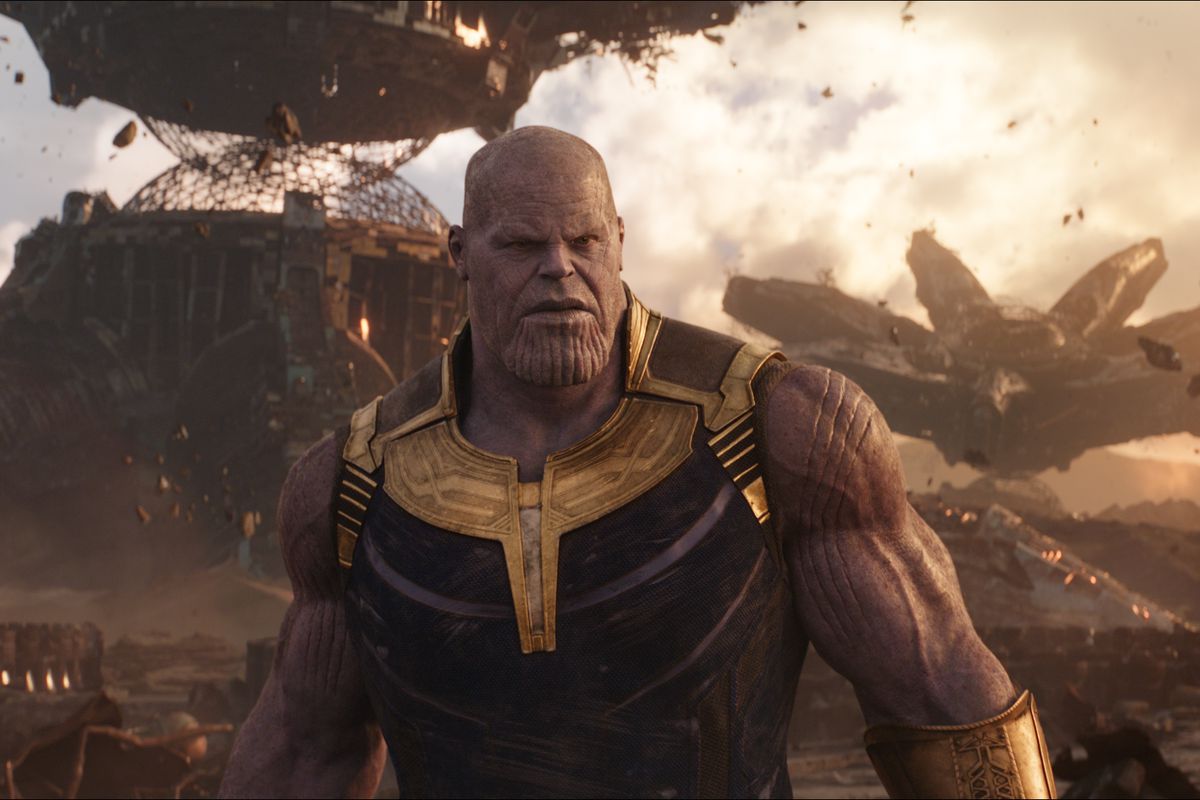
Gender: men